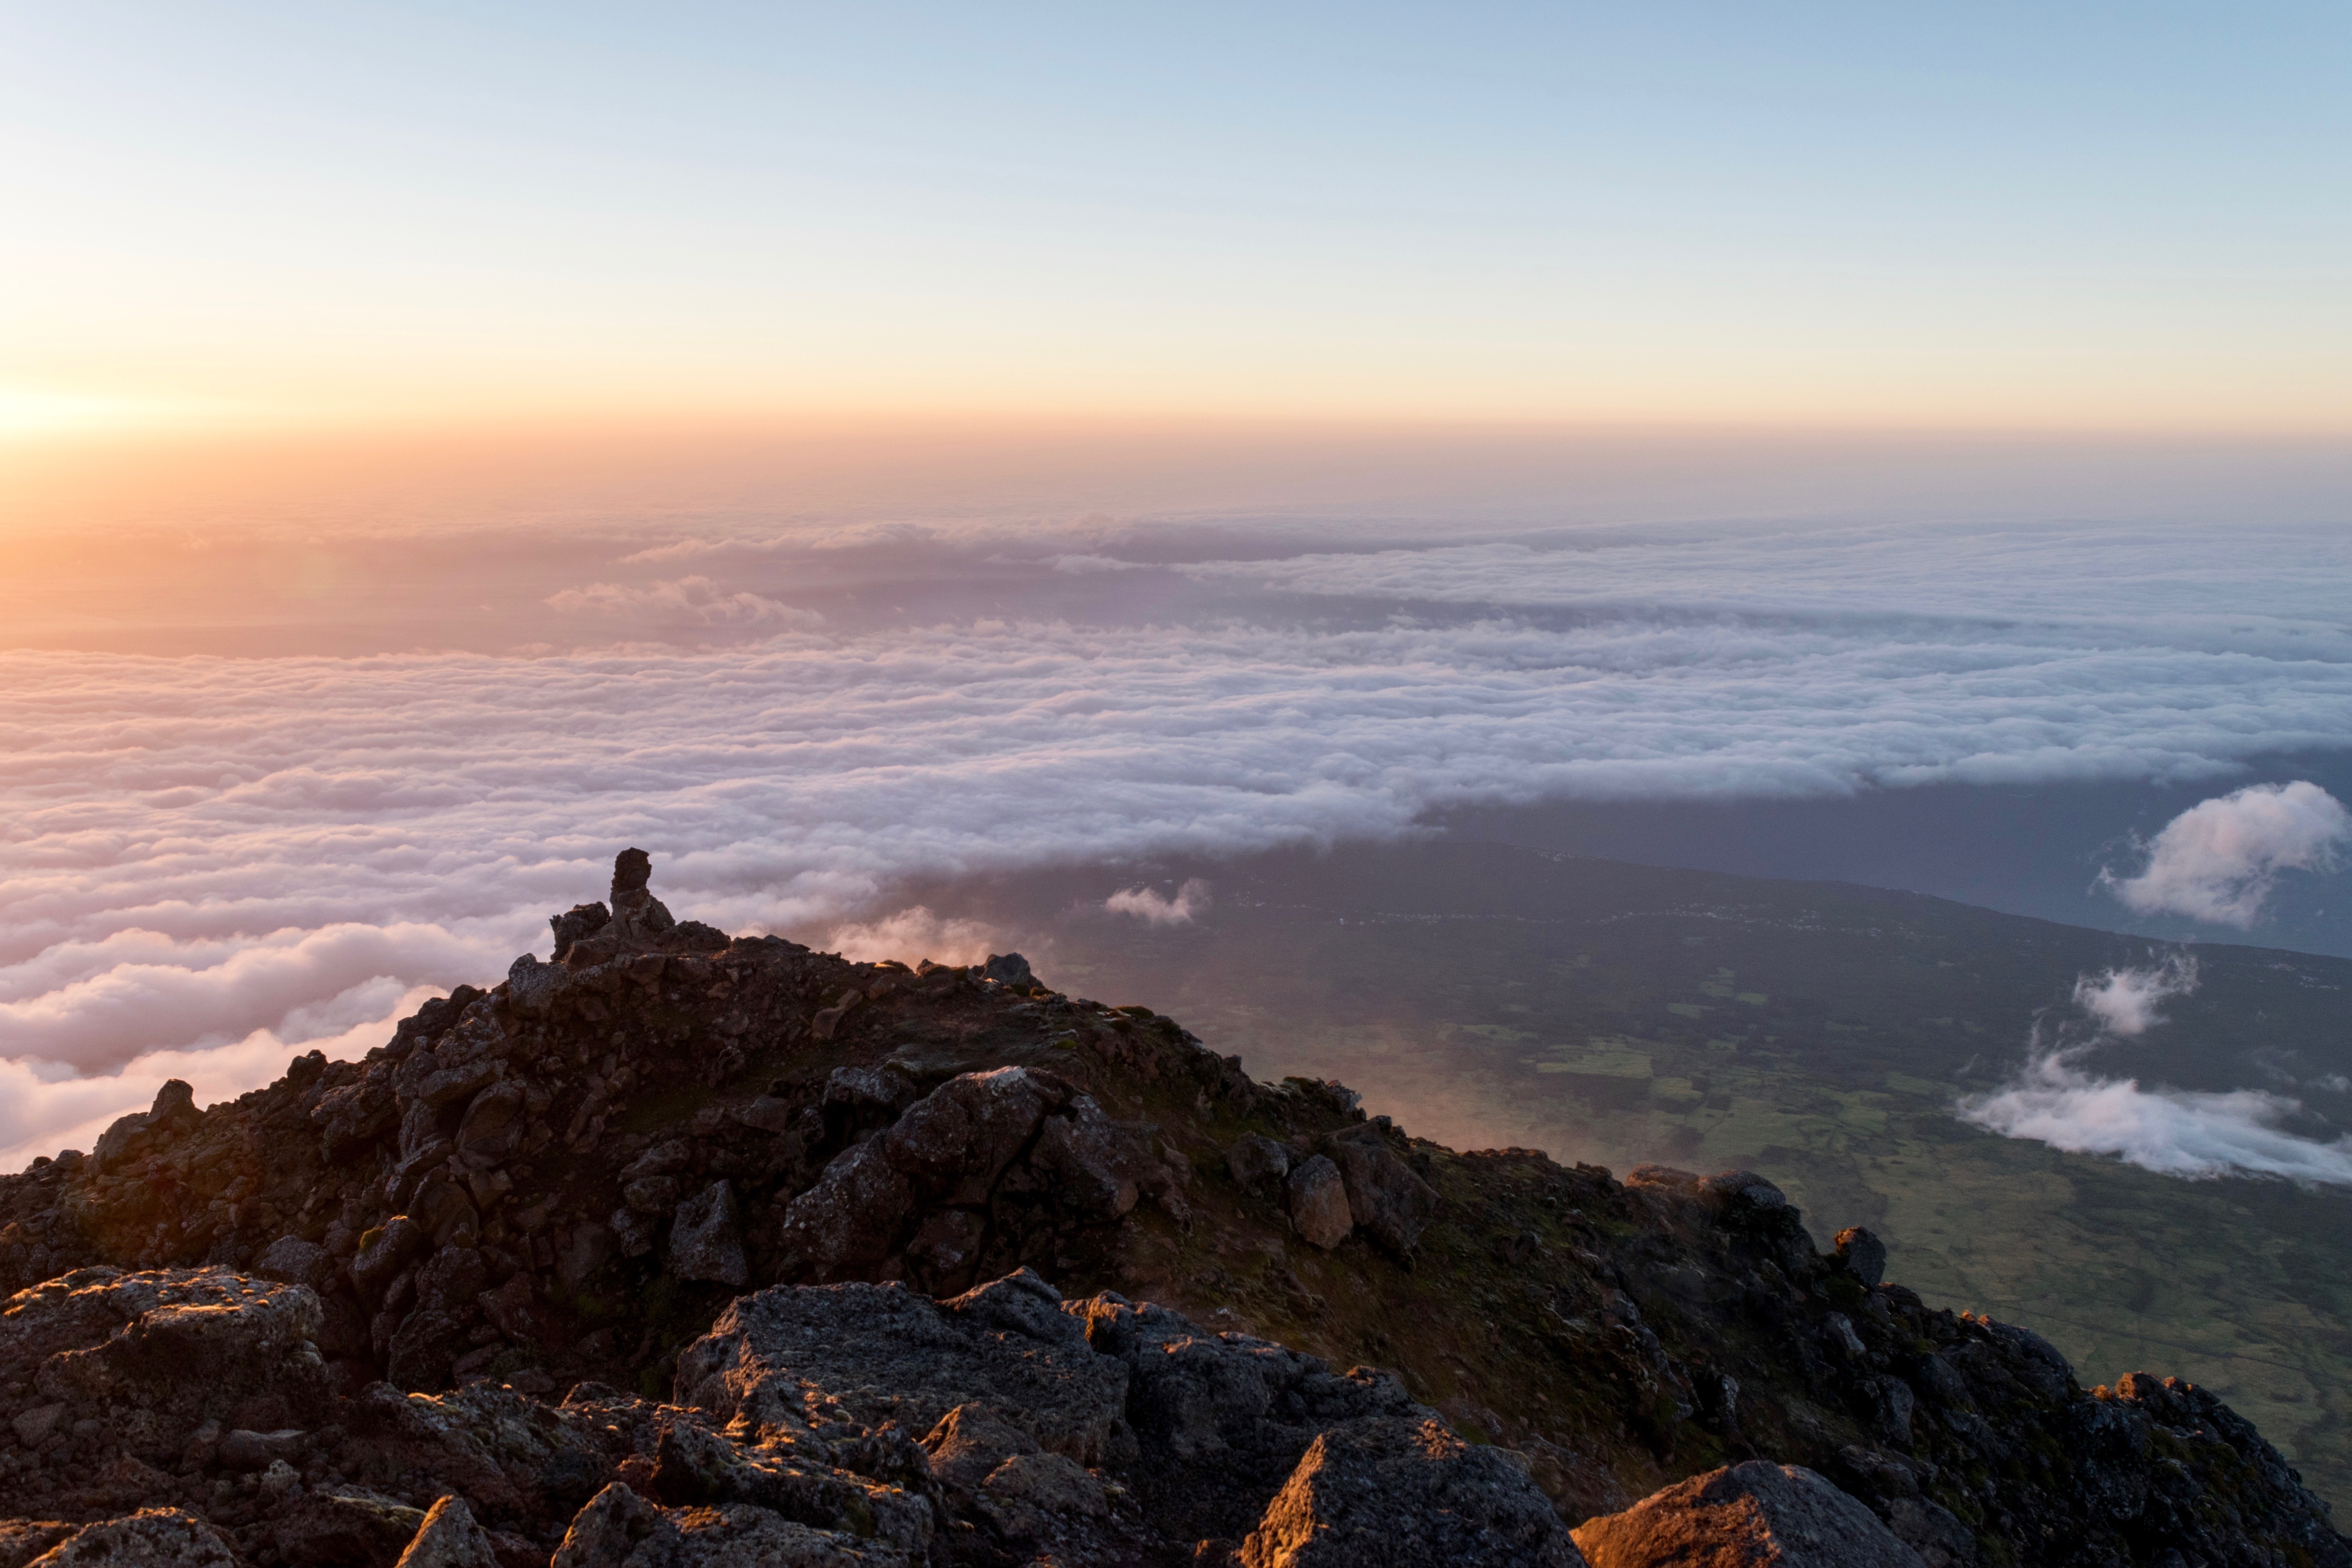
sea, coast, rock, ocean, horizon, mountain, cloud, sky, sunrise, sunset, morning, shore, wave, dawn, mountain range, cliff, dusk, evening, weather, terrain, ridge, summit, cape, atmospheric phenomenon, mountainous landforms